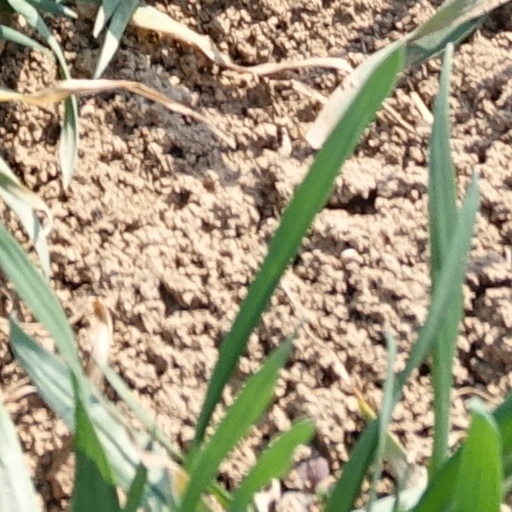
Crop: wheat